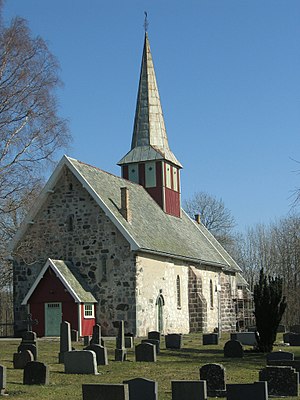
Øyestad
Øyestad kirke
Øyestad er en tidligere kommune i Aust-Agder. Ved nedlæggelsen i 1992 strakte kommunen sig fra Rykene og Løddesøl i vest til Stoa og Strømmen i øst, og fra Nedenes i syd til Rise og Libru i nord.